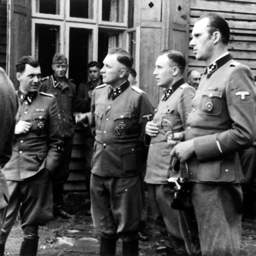
men wore their uniforms at all times